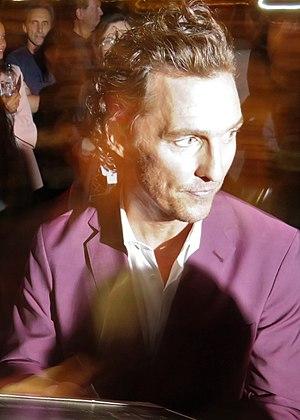
Undercover : Une histoire vraie ou White Boy Rick au Québec est un film policier américain réalisé par Yann Demange, sorti en 2018. Il s'inspire de la vie de Richard Wershe Jr.